Tim Cahill

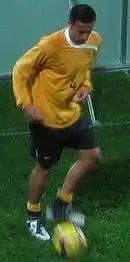
Cahill warming up before a FIFA World Cup qualifier against Qatar, in Brisbane, on 15 October 2008

Cahill made his debut for Australia in a friendly against South Africa on 30 March 2004 at Loftus Road, London. He then participated at the 2004 Olympic Games.